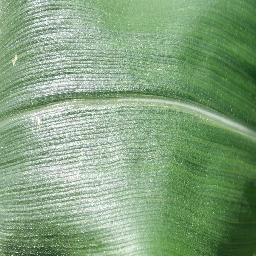
Label: Corn___healthy